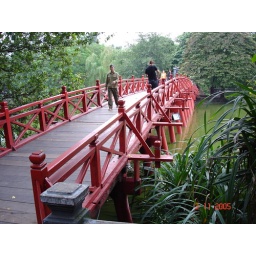
Red bridge in the lake Hanoi